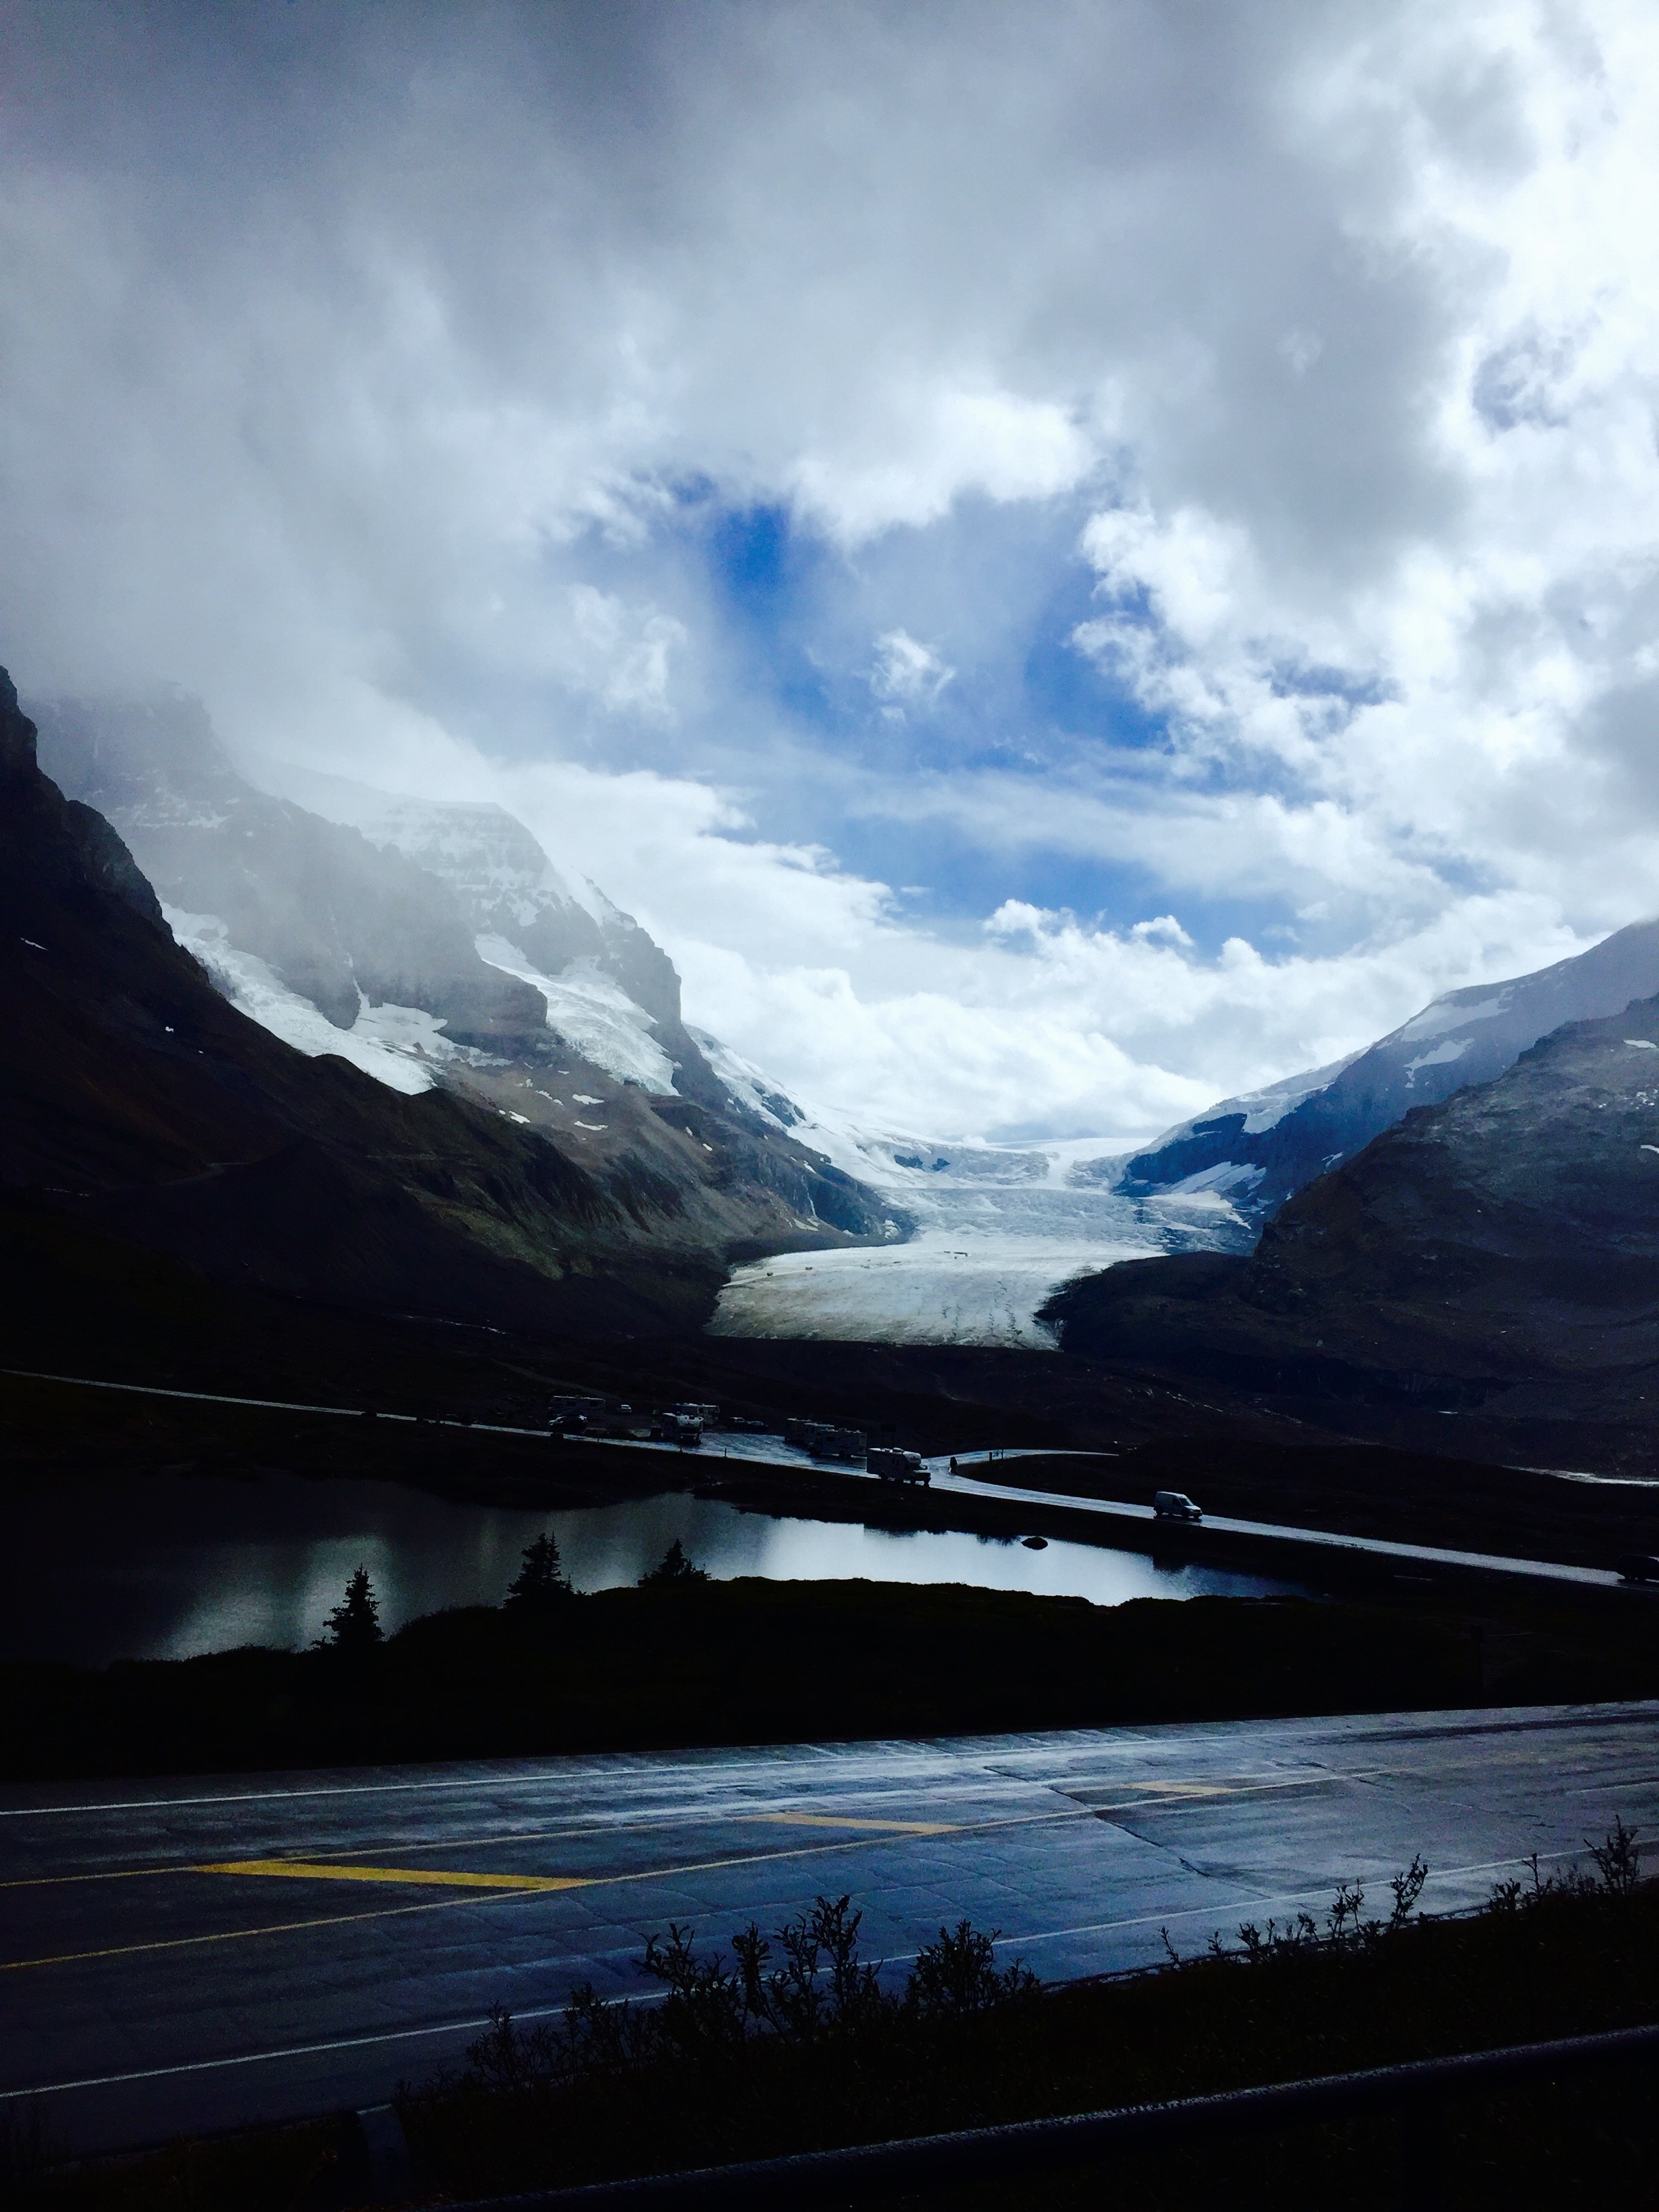
landscape, sea, nature, mountain, snow, cloud, sky, morning, lake, mountain range, reflection, glacier, fjord, highland, alps, loch, landform, geographical feature, atmospheric phenomenon, mountainous landforms, glacial landform